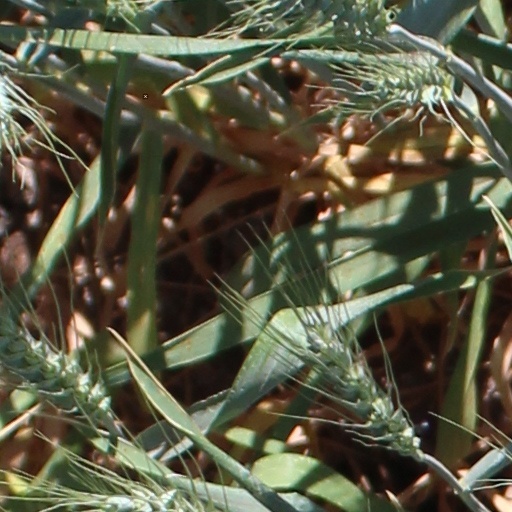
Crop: wheat